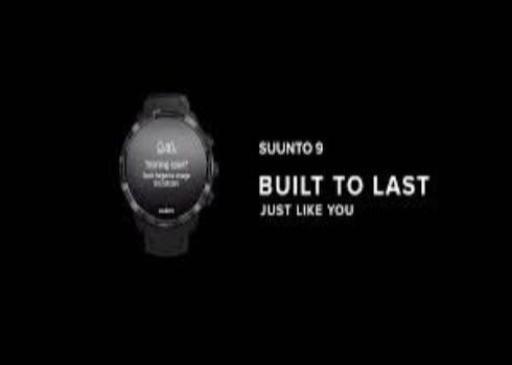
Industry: Clothes